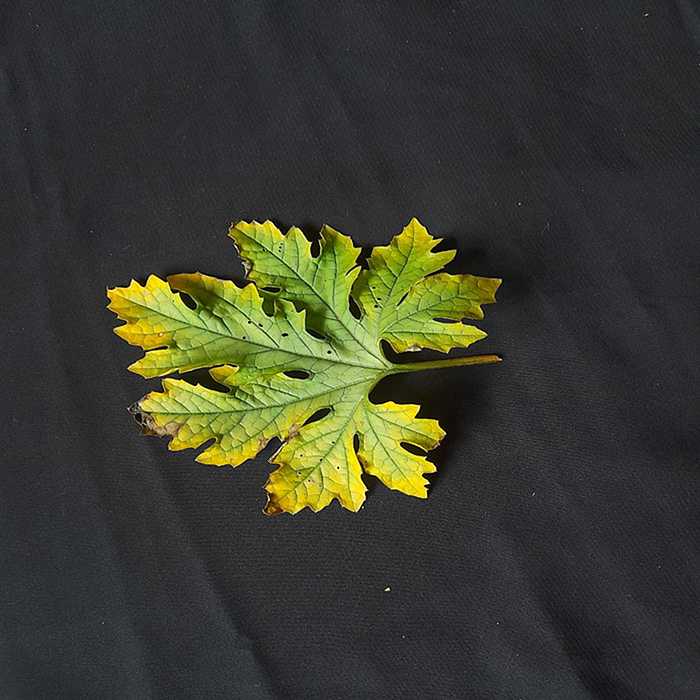
Plant: Bitter Gourd
Label: Fusarium wilt